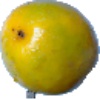
Label: maracuja